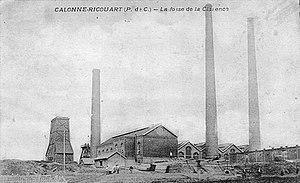
La Fosse n° 2 de la Compagnie des mines de La Clarence était un charbonnage constitué d'un seul puits situé à Calonne-Ricouart, Pas-de-Calais, Nord-Pas-de-Calais, France.
La Compagnie des mines de La Clarence est une compagnie minière qui exploitait la houille grâce à deux fosses situées à Divion et Calonne-Ricouart dans le Bassin minier du Nord-Pas-de-Calais.
La fosse nᵒ 2 de la Compagnie des mines de La Clarence est un ancien charbonnage du Bassin minier du Nord-Pas-de-Calais, situé à Calonne-Ricouart. À la suite de la catastrophe du 3 septembre 1912 ayant tué 79 mineurs à la fosse nᵒ 1 - 1 bis, un nouveau puits destiné à l'aérage est foncé sur un autre carreau.
Cet article recense les puits de mine les plus profonds du bassin minier du Nord-Pas-de-Calais. Alors que certains puits ont directement été creusés à leur profondeur maximale pour atteindre un gisement profond, d'autres ont été approfondis au fil des décennies pour exploiter de nouvelles veines.